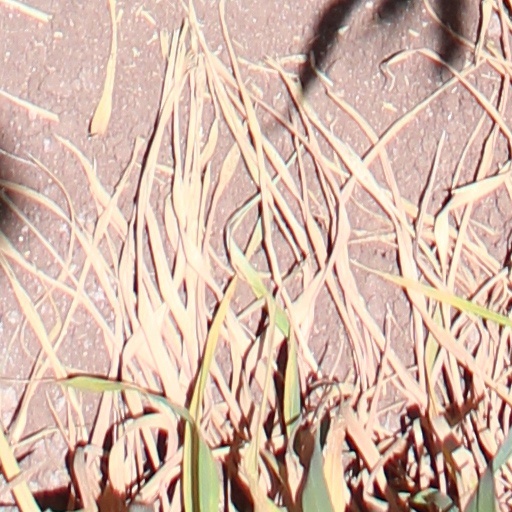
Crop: wheat